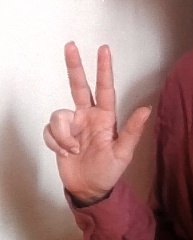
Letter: al